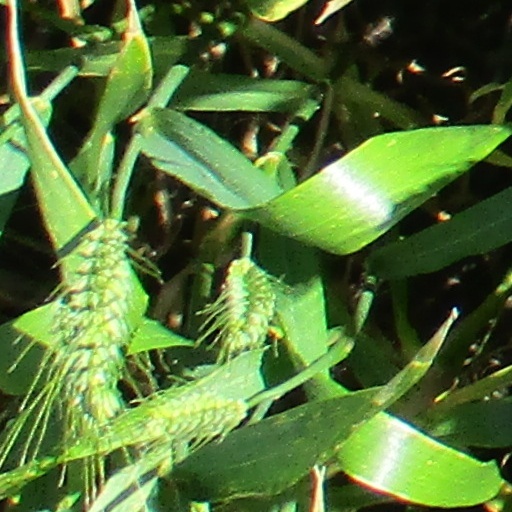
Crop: wheat